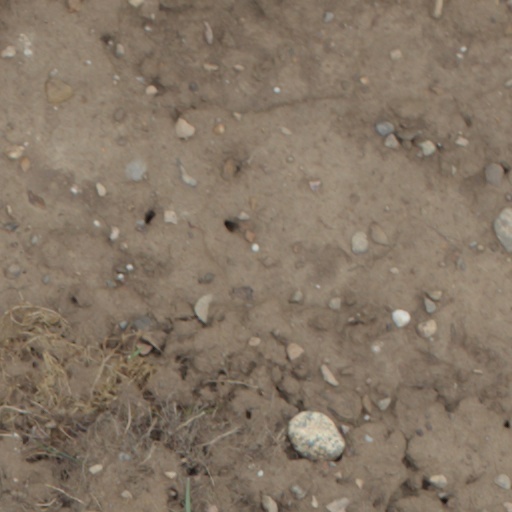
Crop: wheat